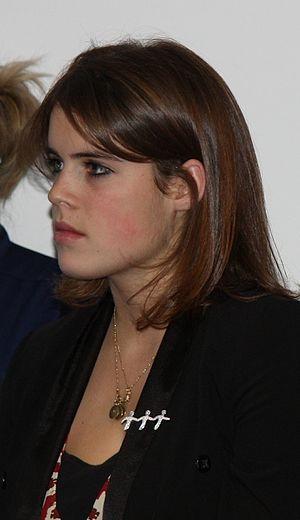
La famille royale britannique regroupe les personnes liées de près à la monarchie britannique. Il n'y a pas de définition stricte de qui est membre, ou de qui n'est pas membre de la famille royale, et différentes listes de membres peuvent être établies, selon l’événement. Il existe cependant deux listes principales :